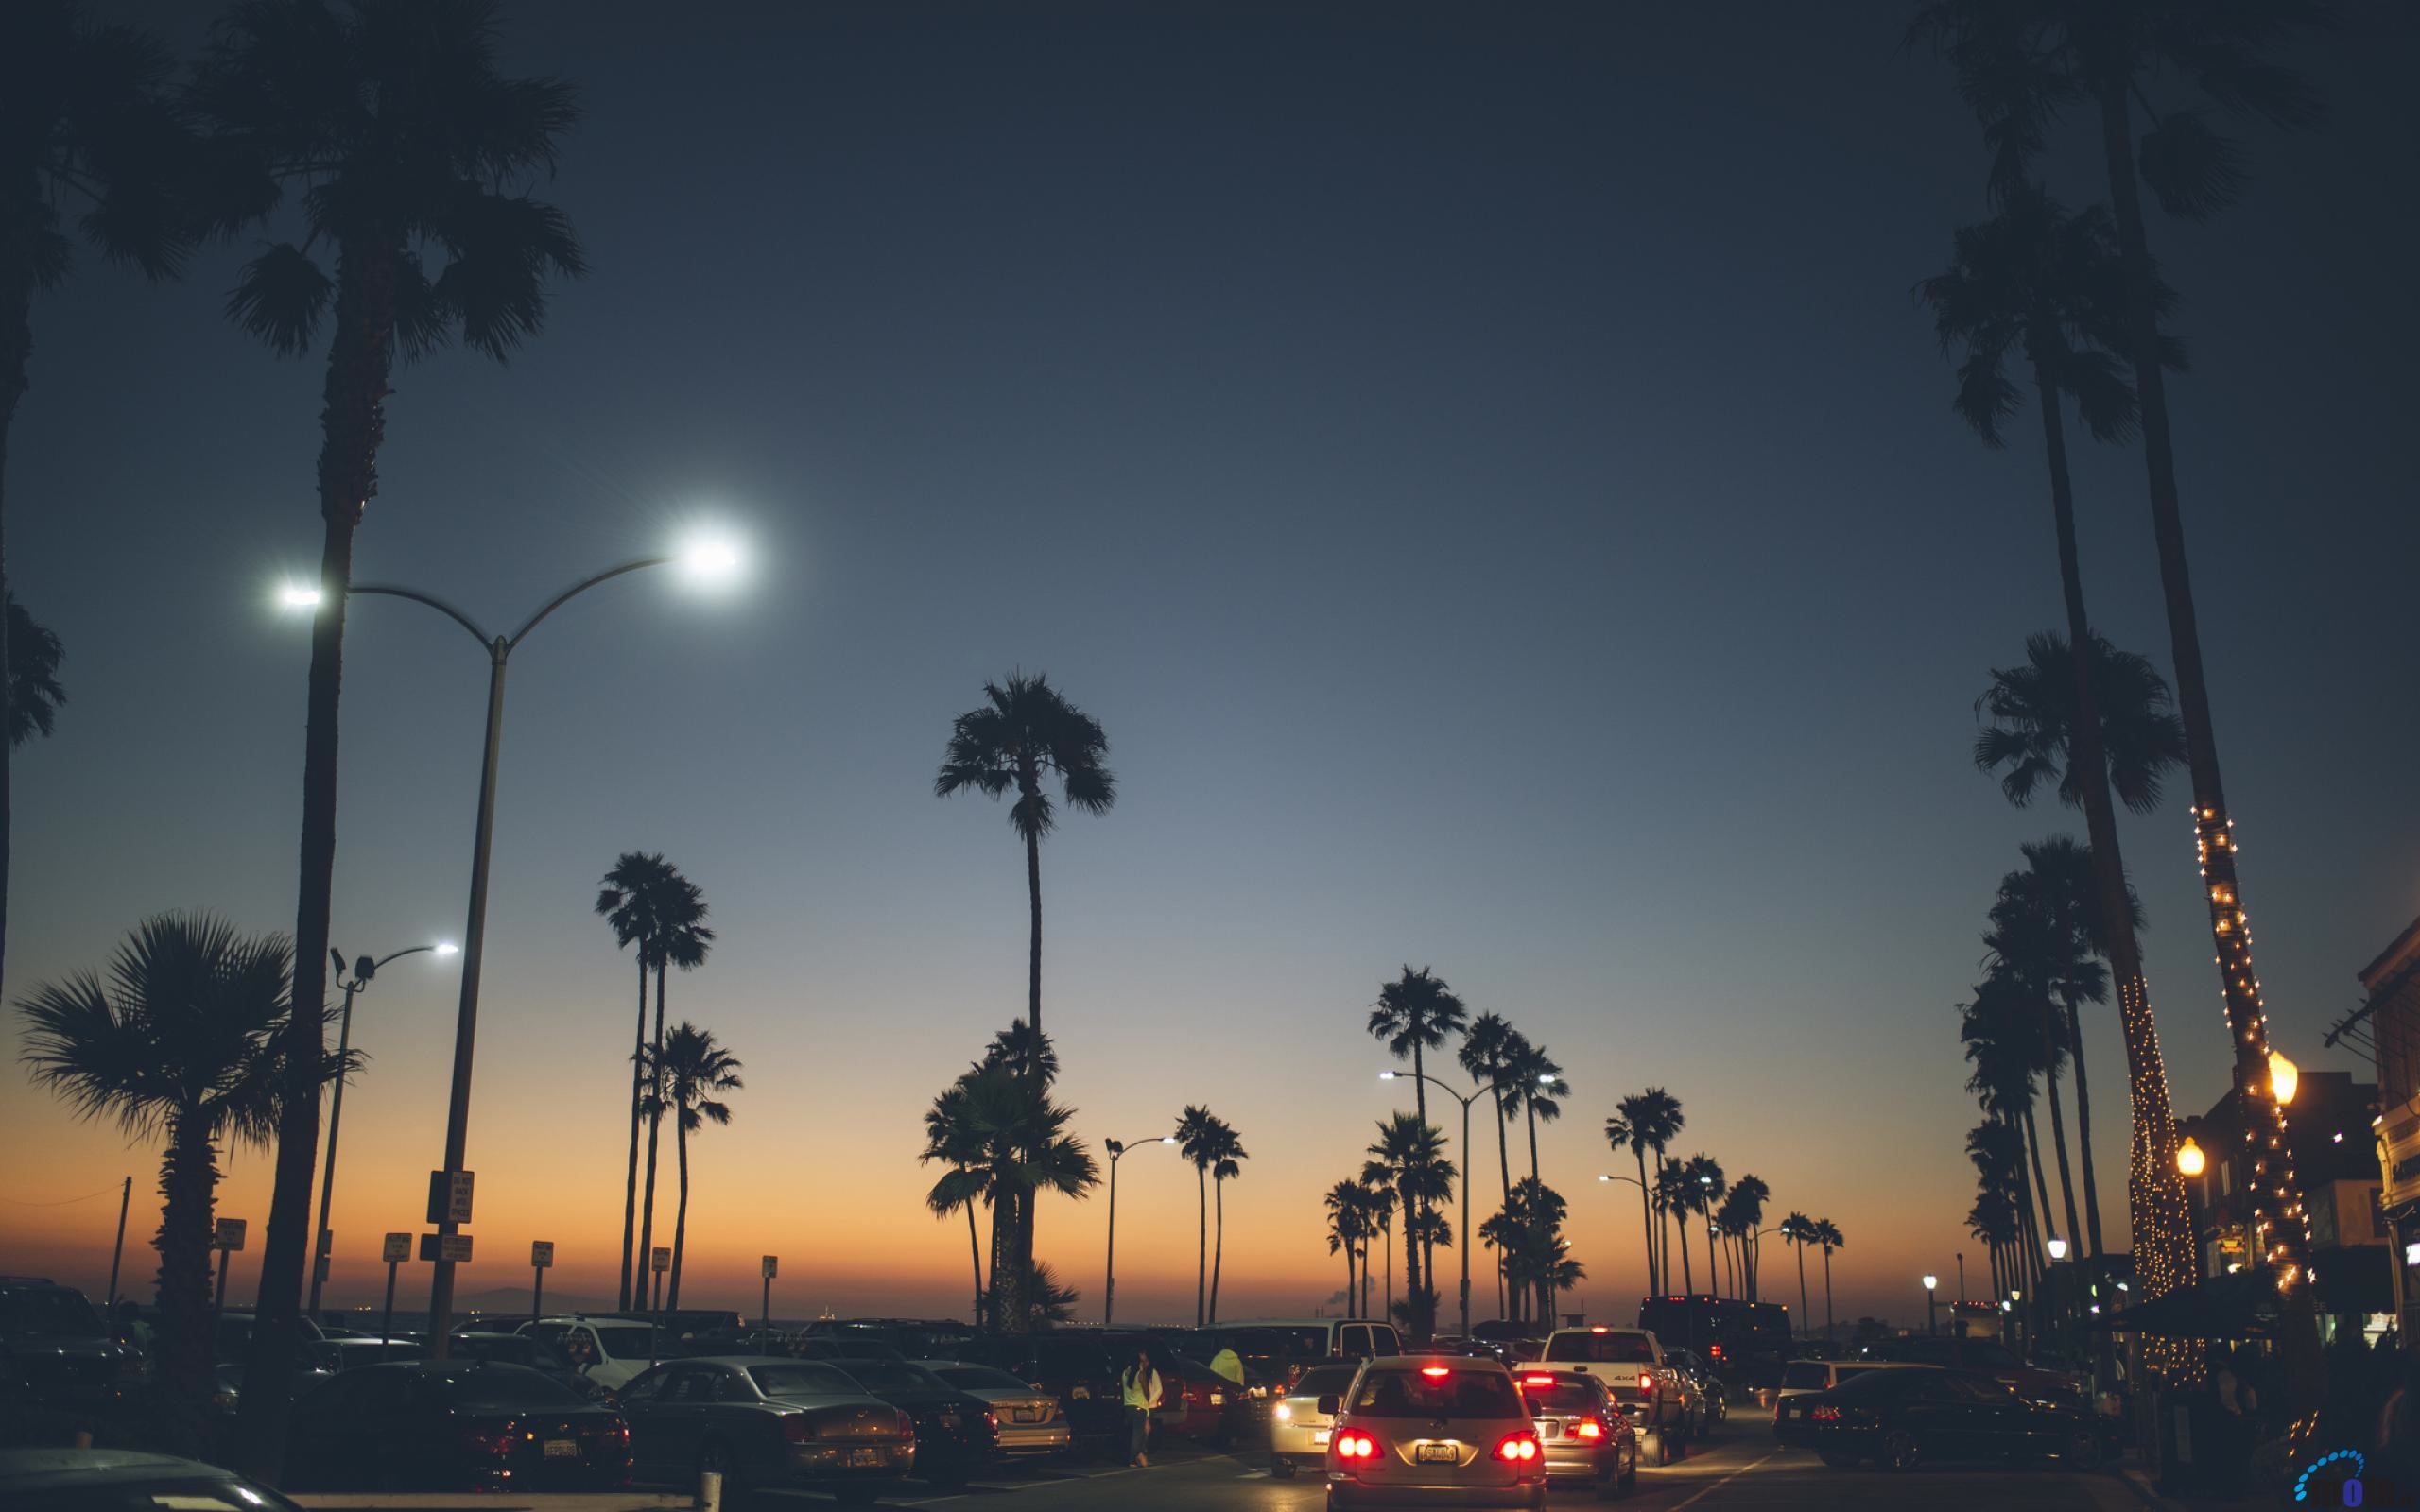
tree, sky, sunset, night, morning, dawn, cityscape, dusk, evening, street light, lighting